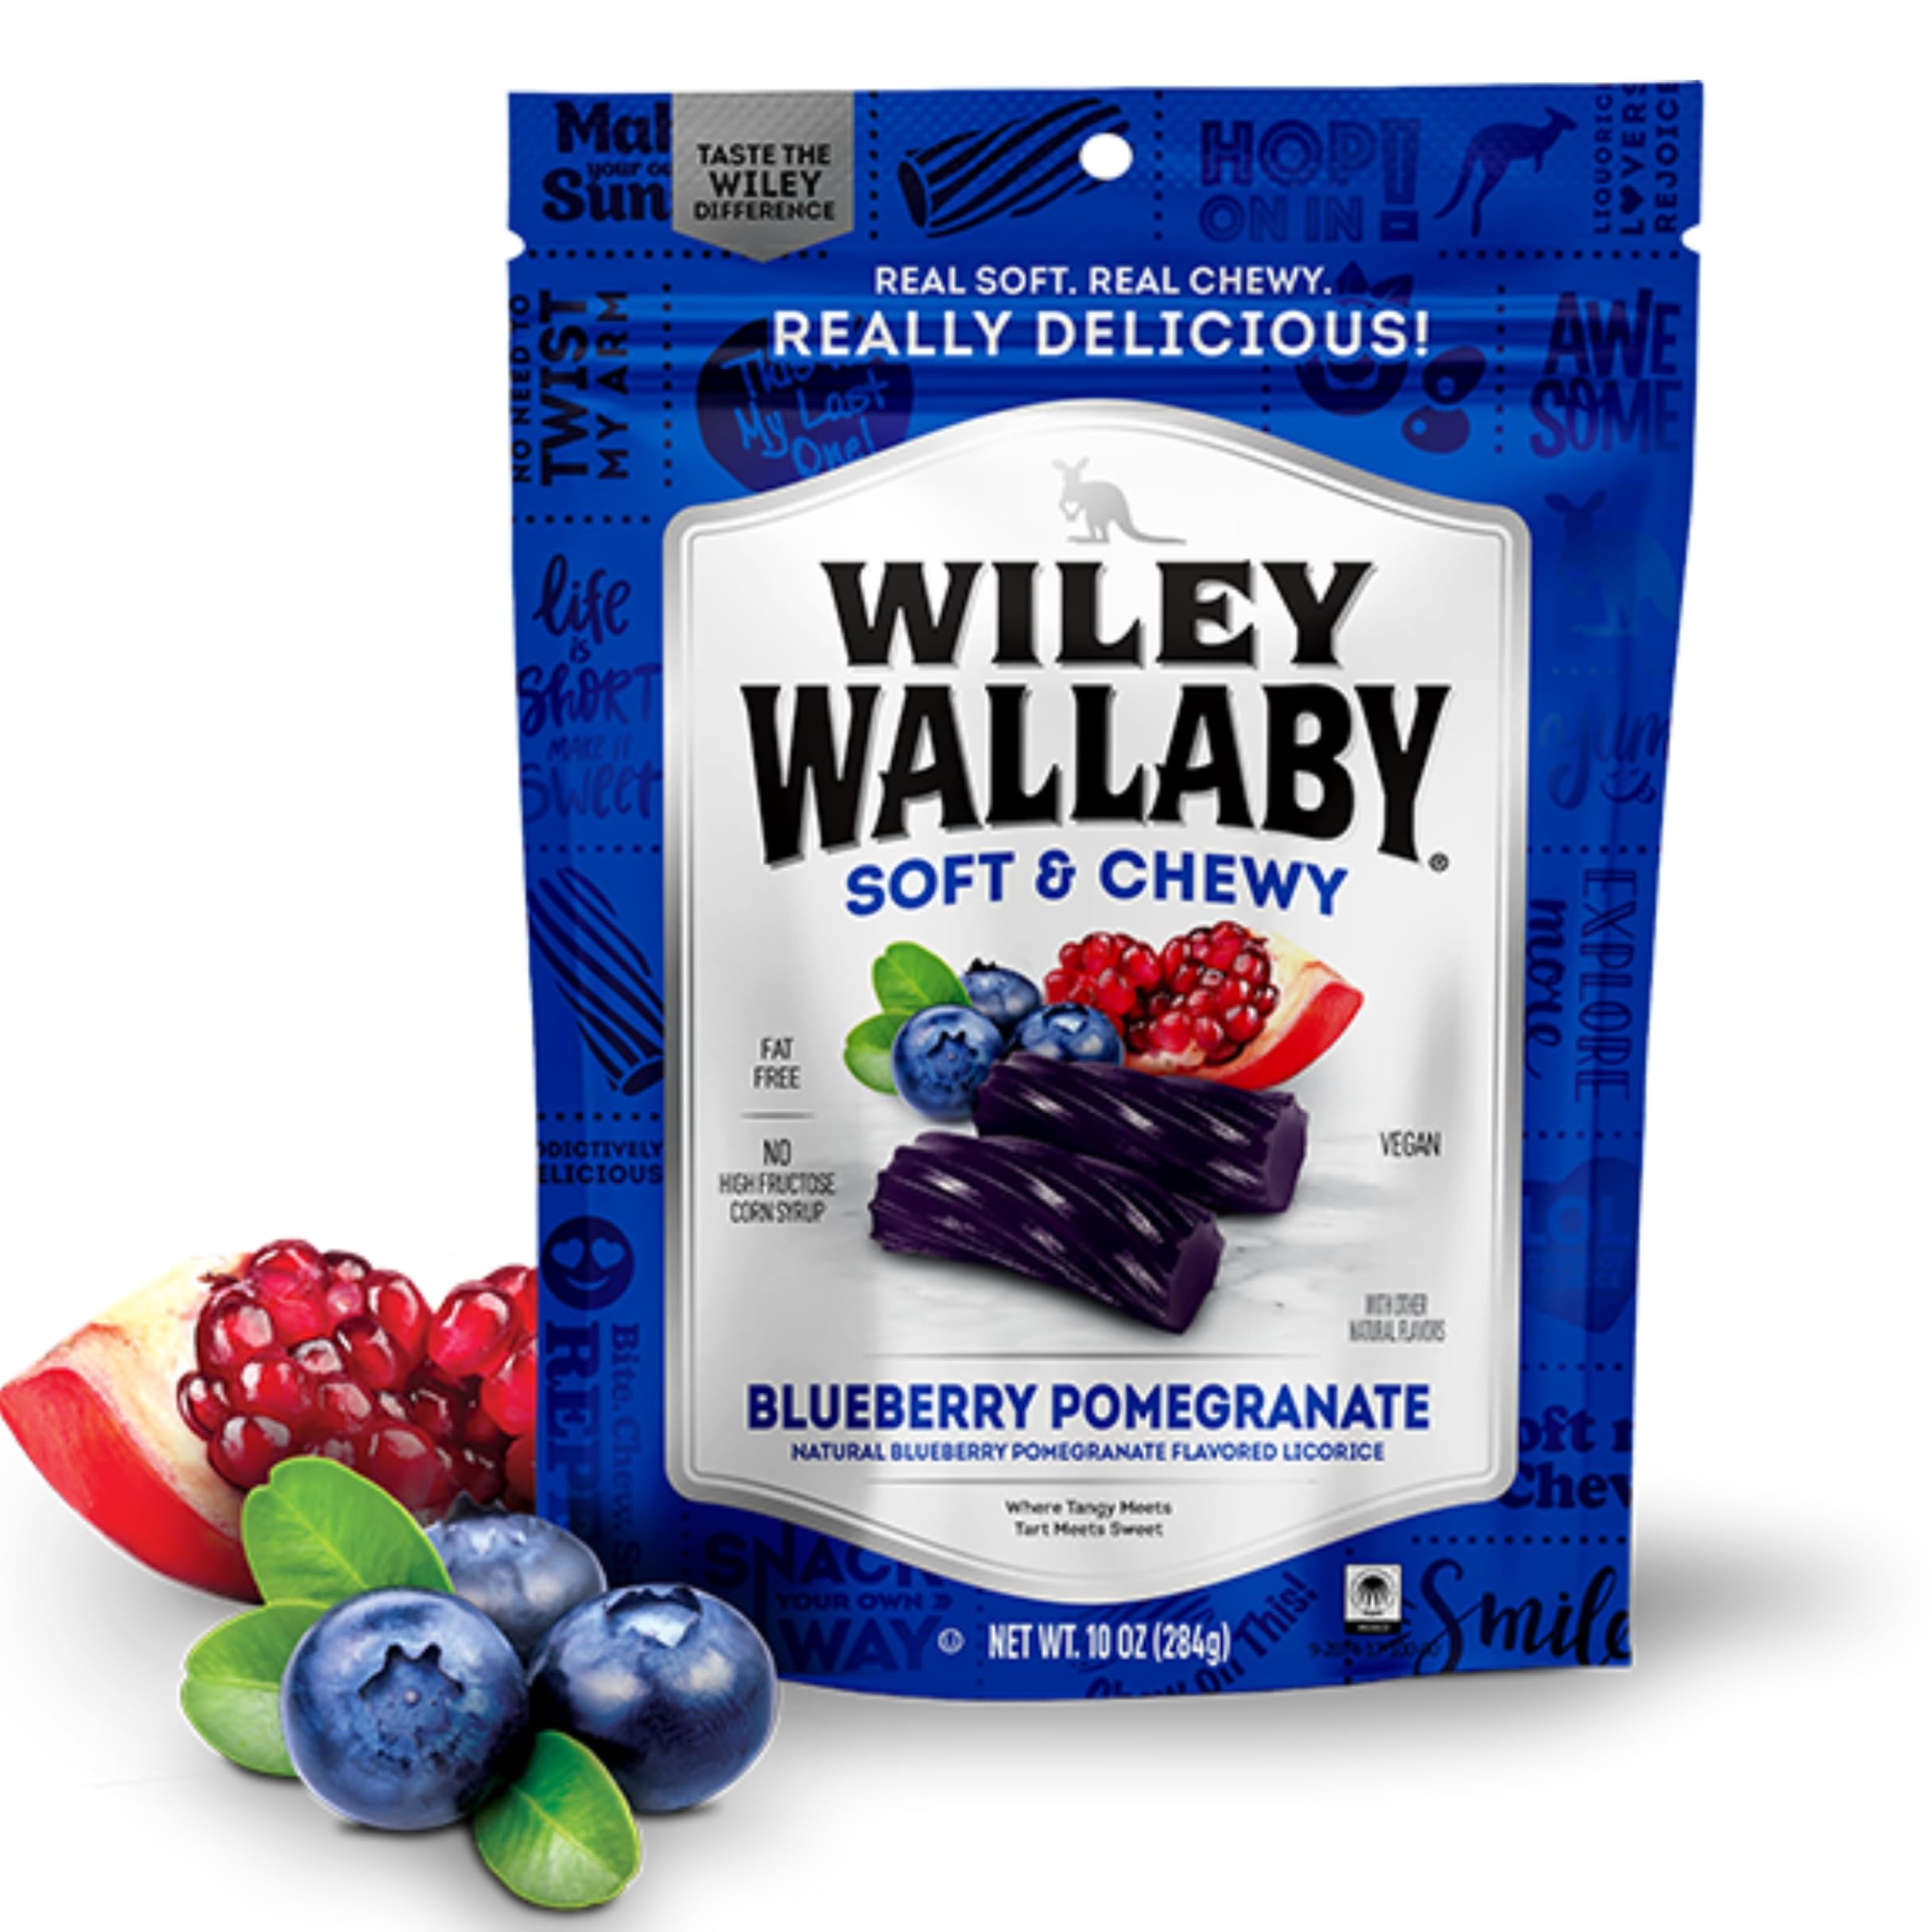
Item Name: WileyWallaby Wiley Wallaby Blueberry Pomegranate 10 oz (pack of 2)
Bullet Point 1: Fat Free/No Fat
Bullet Point 2: No High Fructose Corn Syrup
Bullet Point 3: Vegan
Bullet Point 4: Kosher
Product Description: Natural blueberry pomegranate flavored licorice. Fat free. Vegan. Taste the Wiley difference. Real soft. Real chewy. Really delicious. No high fructose corn syrup. Where tangy meets tart meets sweet. Licorice Lovers, rejoice! Wiley Wallaby gourmet blueberry pomegranate licorice is so soft and chewy, so bursting with terrific taste, you need look no further for the satisfaction you crave. We packed it so full of fresh fruit flavor, there was less room left for the things you could do without. Less sugar, fat free and absolutely no dairy or high fructose corn syrup makes Wiley Wallaby the candy your conscience feels better about, too. Win-win-win! After fifty years, KLN remains committed to our community roots and hometown values to bring you the best. www.wileywallaby.com. www.kennyscandy.com. Facebook: /wileywallaby. Twitter: (at)wileywallaby. Instagram: (at)wileywallaby. If you have question, comments or just want to check us out, please visit: www.wileywallaby.com. Proud partner of Pinkyswear Foundation. Mixed: Certified sustainable palm oil. Made in the USA.
Value: 2.0
Unit: Count

Price: 12.98